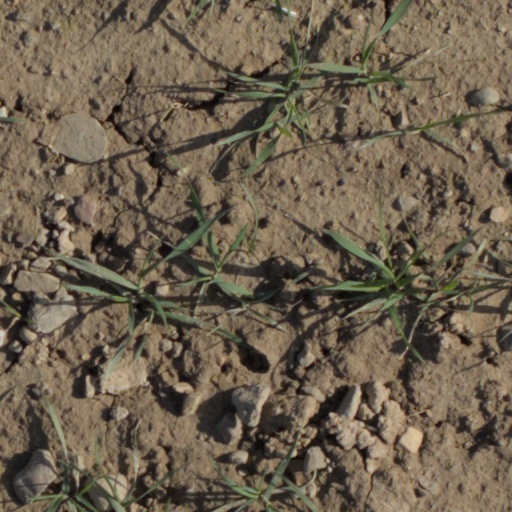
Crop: wheat